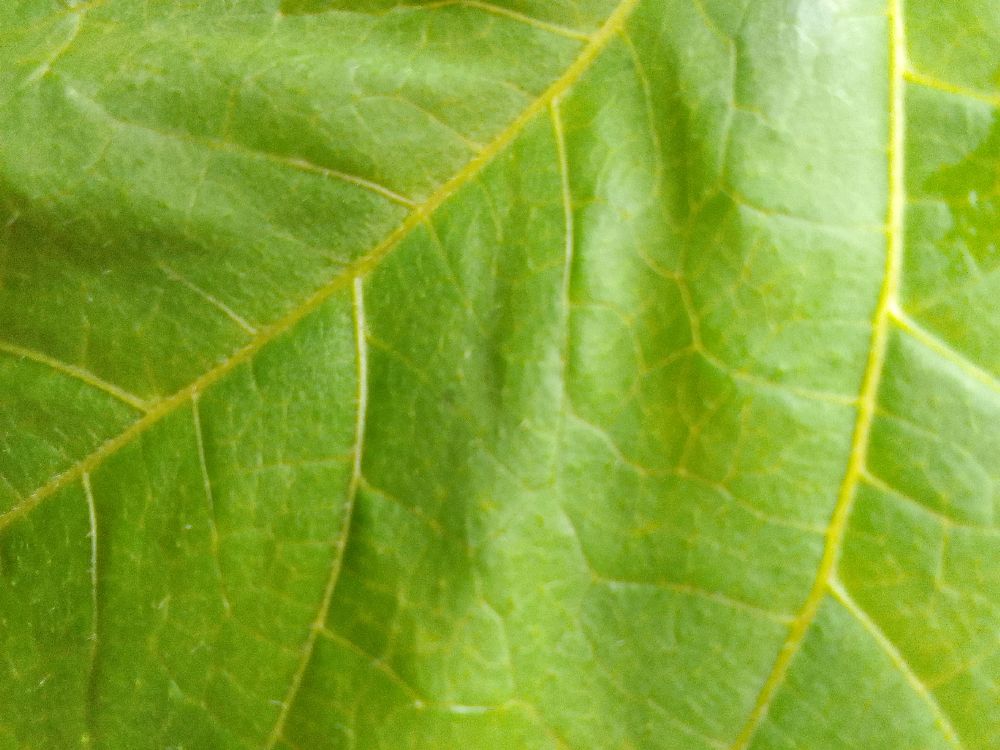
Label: healthy